Reuven Abergel

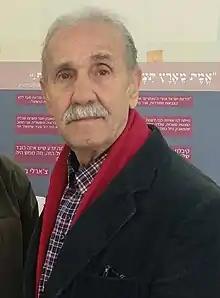
Reuven Abergel

Reuven Abergel (born December 26, 1943) is a Moroccan-Israeli social and political activist and a co-founder and former leader of the Israeli Black Panthers.